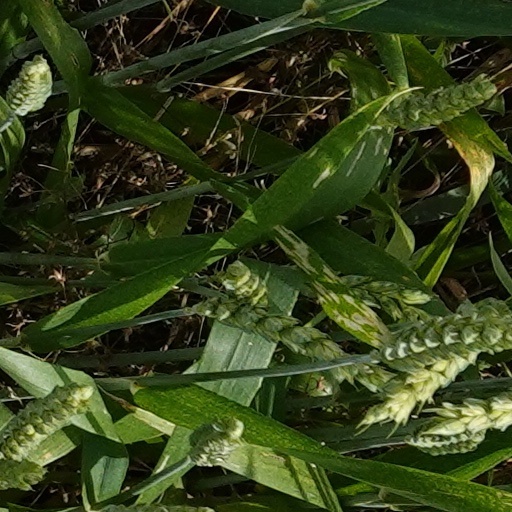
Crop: wheat